José Bonifácio Novellino

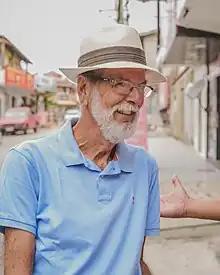
Novellino in 2020

José Bonifácio Ferreira Novellino (14 May 1945 – 17 July 2023) was a Brazilian economist and politician. A member of the Democratic Labour Party, he served in the Legislative Assembly of Rio de Janeiro from 2005 to 2007.